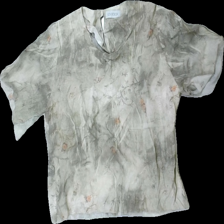
View: front
Type: T-shirt
Category: Ladies
Brand: Not in the list
Brand text on label: Sol-design
Colors: Green, Orange, Brown
Material: 100% viskos
Pattern: Floral print
Cut: C-collar
Size: L
Season: All
Price range: <50
Recommended usage: Reuse
Description: t-shirt med blomtryck